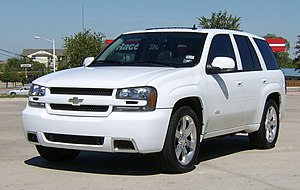
Chevrolet TrailBlazer
Chevrolet TrailBlazer var en mellemklasse-SUV fra den amerikanske bilfabrikant Chevrolet, som kun blev markedsført på det nordamerikanske marked. Bilen blev introduceret i 1999 som en bedre udstyret version af Blazer, men genintroduceredes i 2002 som selvstændig model på en ny platform. Denne model solgtes frem til 2004 sideløbende med Blazer, hvis produktion herefter blev indstillet.